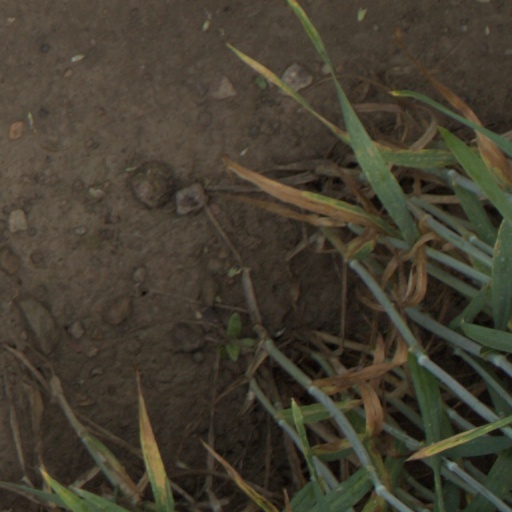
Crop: wheat